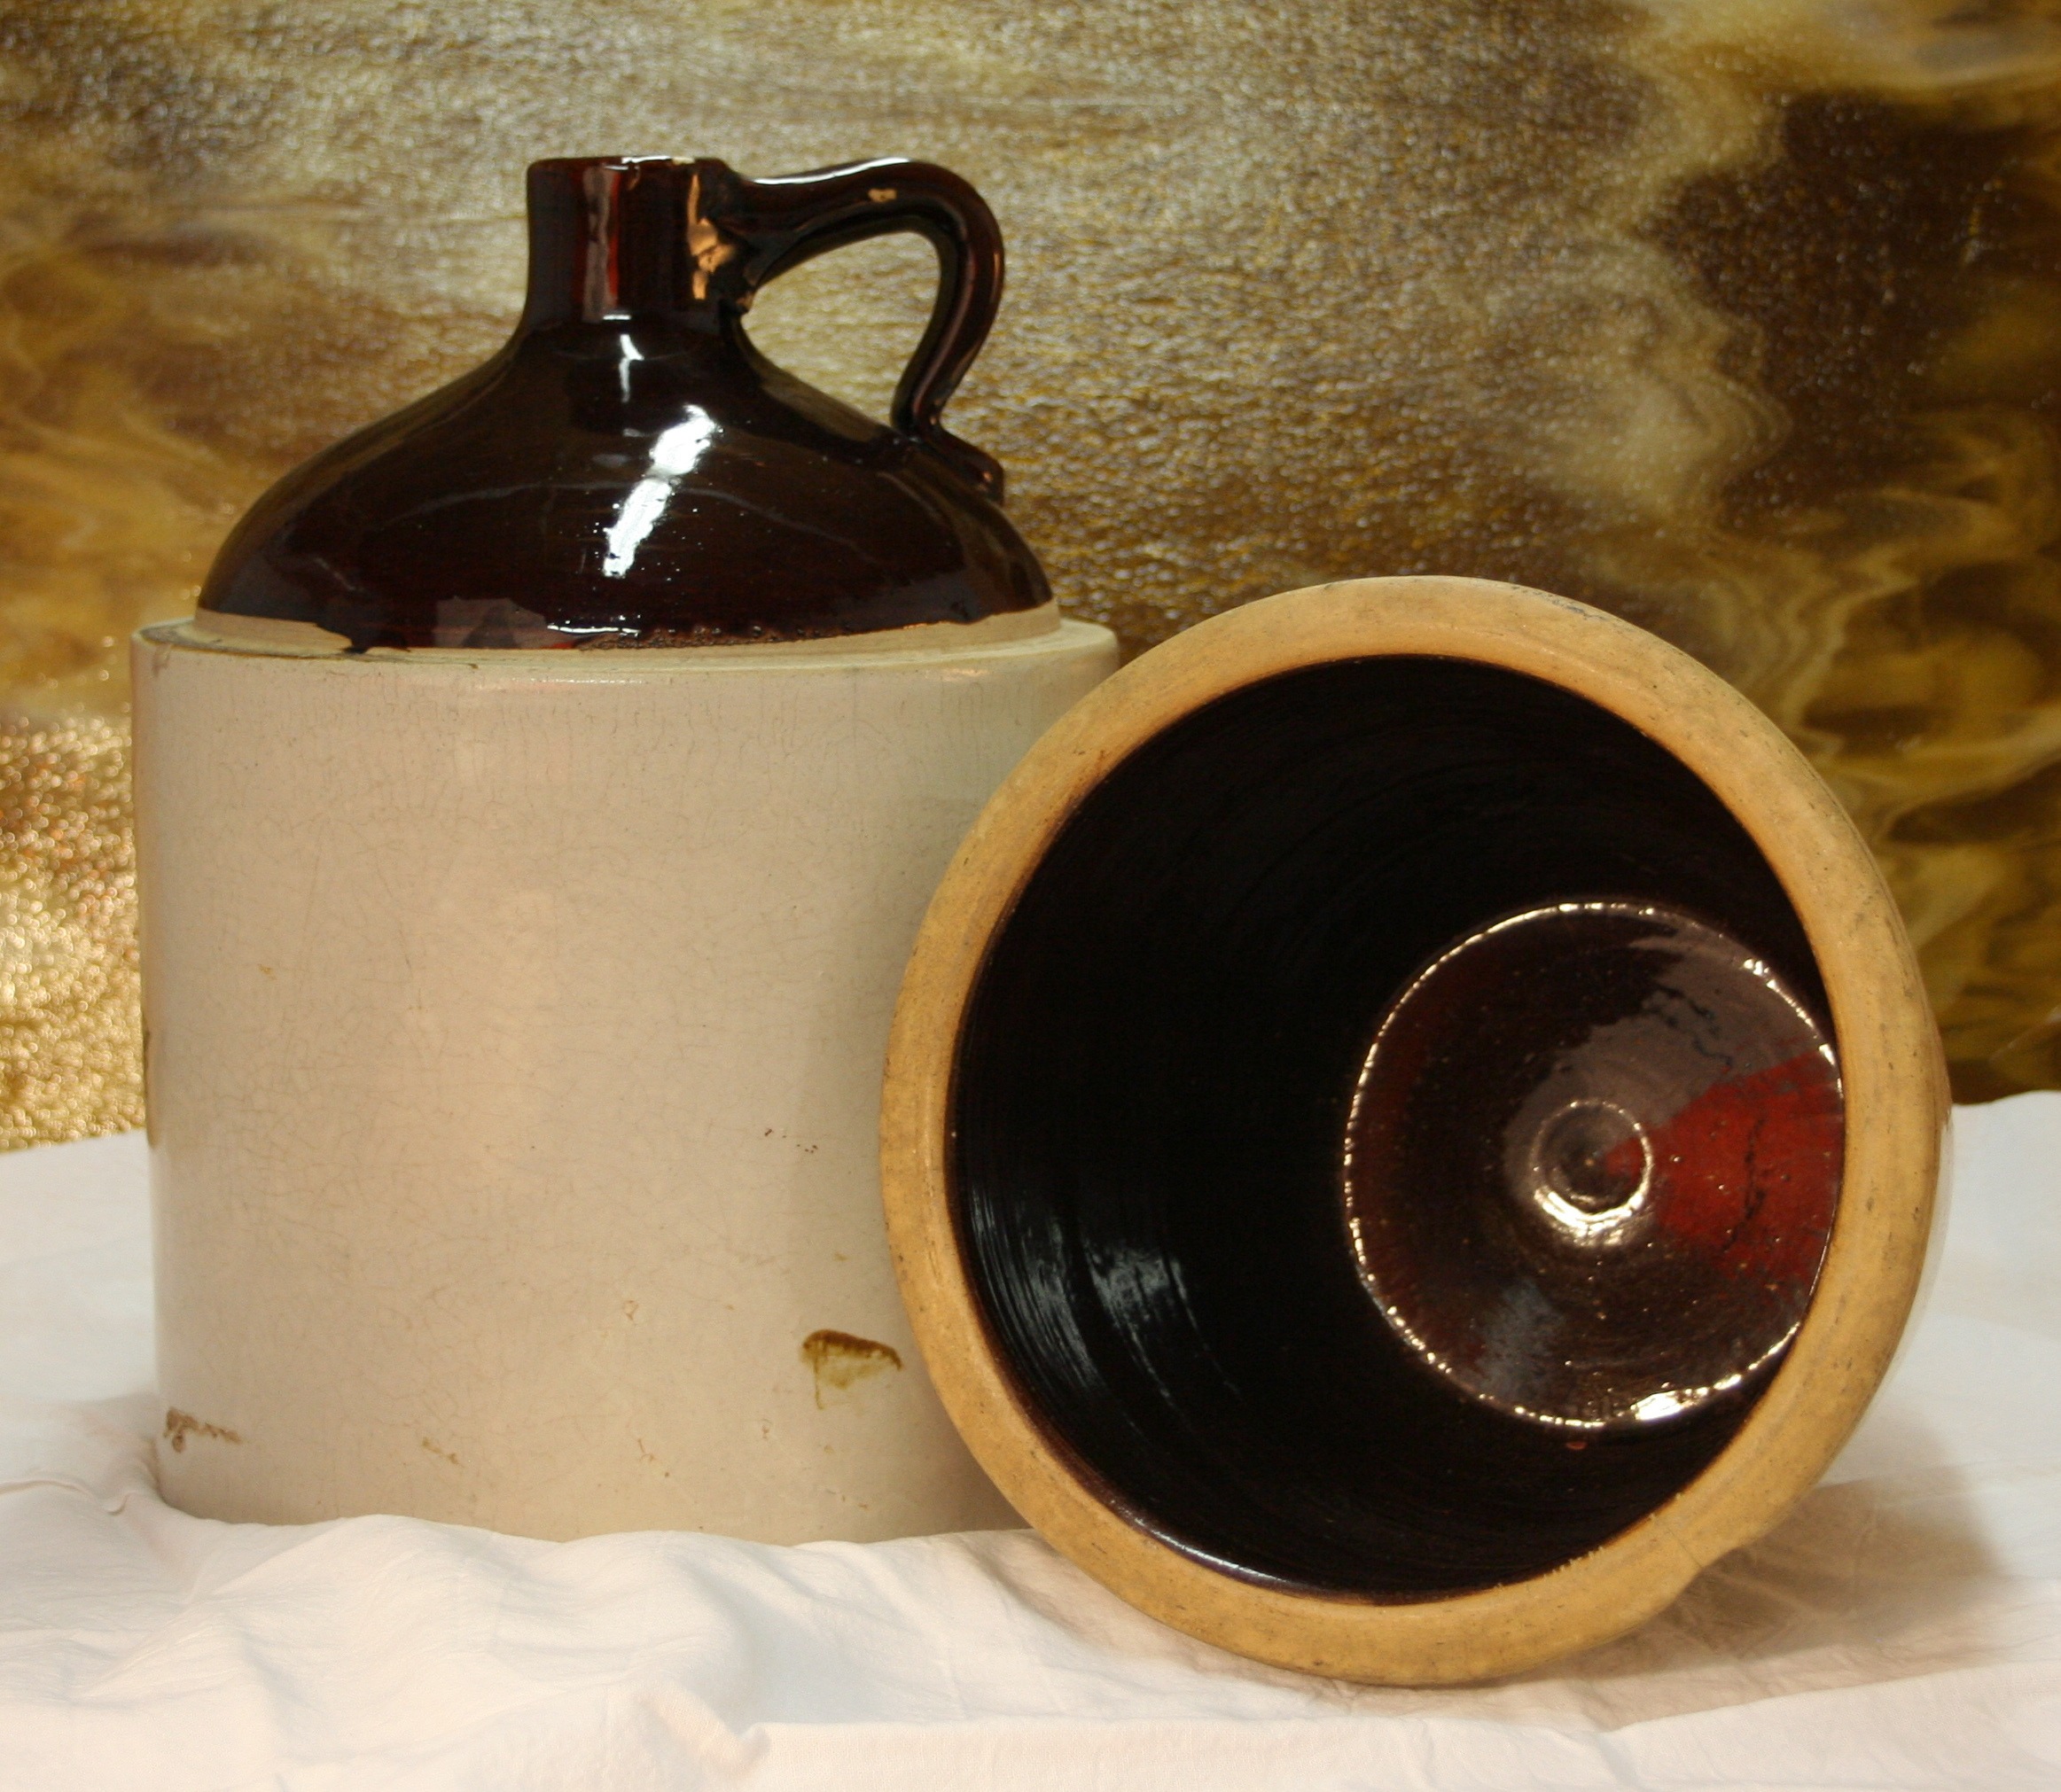
vintage, retro, pot, rustic, jar, cup, equipment, ceramic, kettle, corn, kitchen, beverage, drink, bottle, empty, pottery, tableware, alcohol, liquor, wine bottle, jug, whiskey, booze, art, container, handmade, clay, potter, earthenware, bootleg, crocks, man made object, stoneware, moonshine, drinkware